Brother Ali

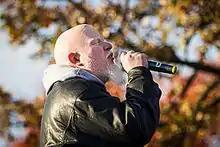
Brother Ali performing in 2012

On July 24, 2013, Brother Ali appeared on the Maximum Fun podcast "Judge John Hodgman" as an "Expert Witness".